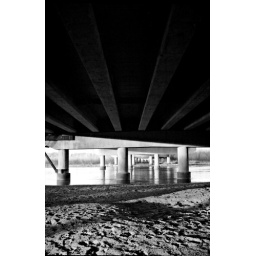
Under a bridge in Albuquerque. 35mm black and white film. aaronmariephotography.com